John Strutt, 3rd Baron Rayleigh

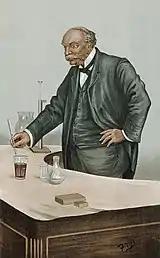
Caricature of Lord Rayleigh in the London magazine "Vanity Fair", 1899

He received the degree of "Doctor mathematicae (honoris causa)" from the Royal Frederick University on 6 September 1902, when they celebrated the centennial of the birth of mathematician Niels Henrik Abel.